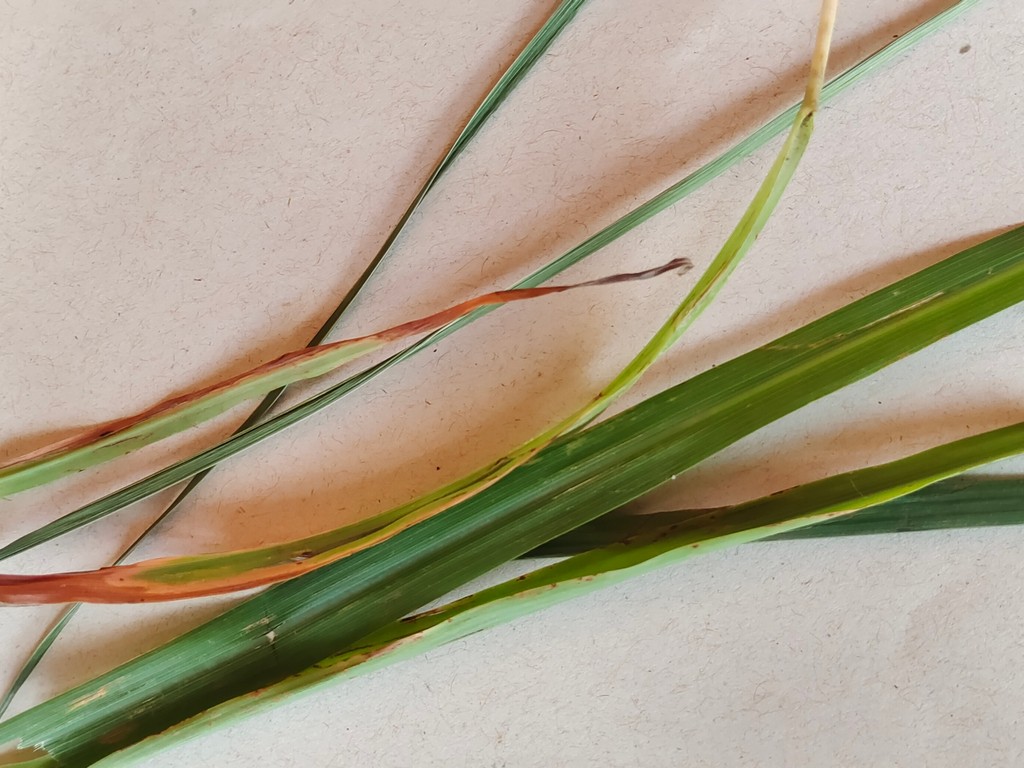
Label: Unhealthy